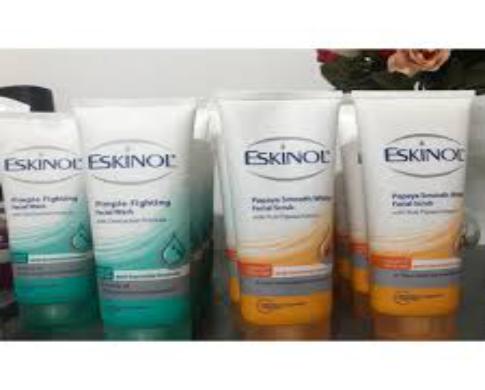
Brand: EskinoL
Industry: Necessities